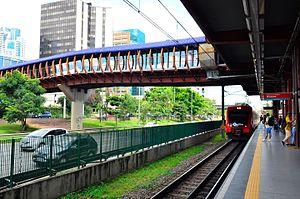
La ligne 9 - Émeraude de la CPTM comprend la section du réseau métropolitain définie entre les gares d'Osasco et de Grajaú. Elle a été créé sur l'ancienne branche de Jurubatuba de l'Estrada de Ferro Sorocabana, plus tard la ligne sud de Fepasa. Jusqu'en octobre 2007, elle s'appelait Ligne C - Céleste, changeant plus tard son nom en Ligne C - Émeraude, un nom qu'elle a conservé jusqu'en mars 2008.